Airnorth

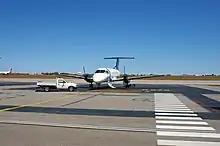
Airnorth Embraer EMB 120 Brasilia at Darwin International Airport during the dry season

In addition to scheduled flights, Airnorth operates charter services for a wide variety of companies including mining & resources, defence and government clients.